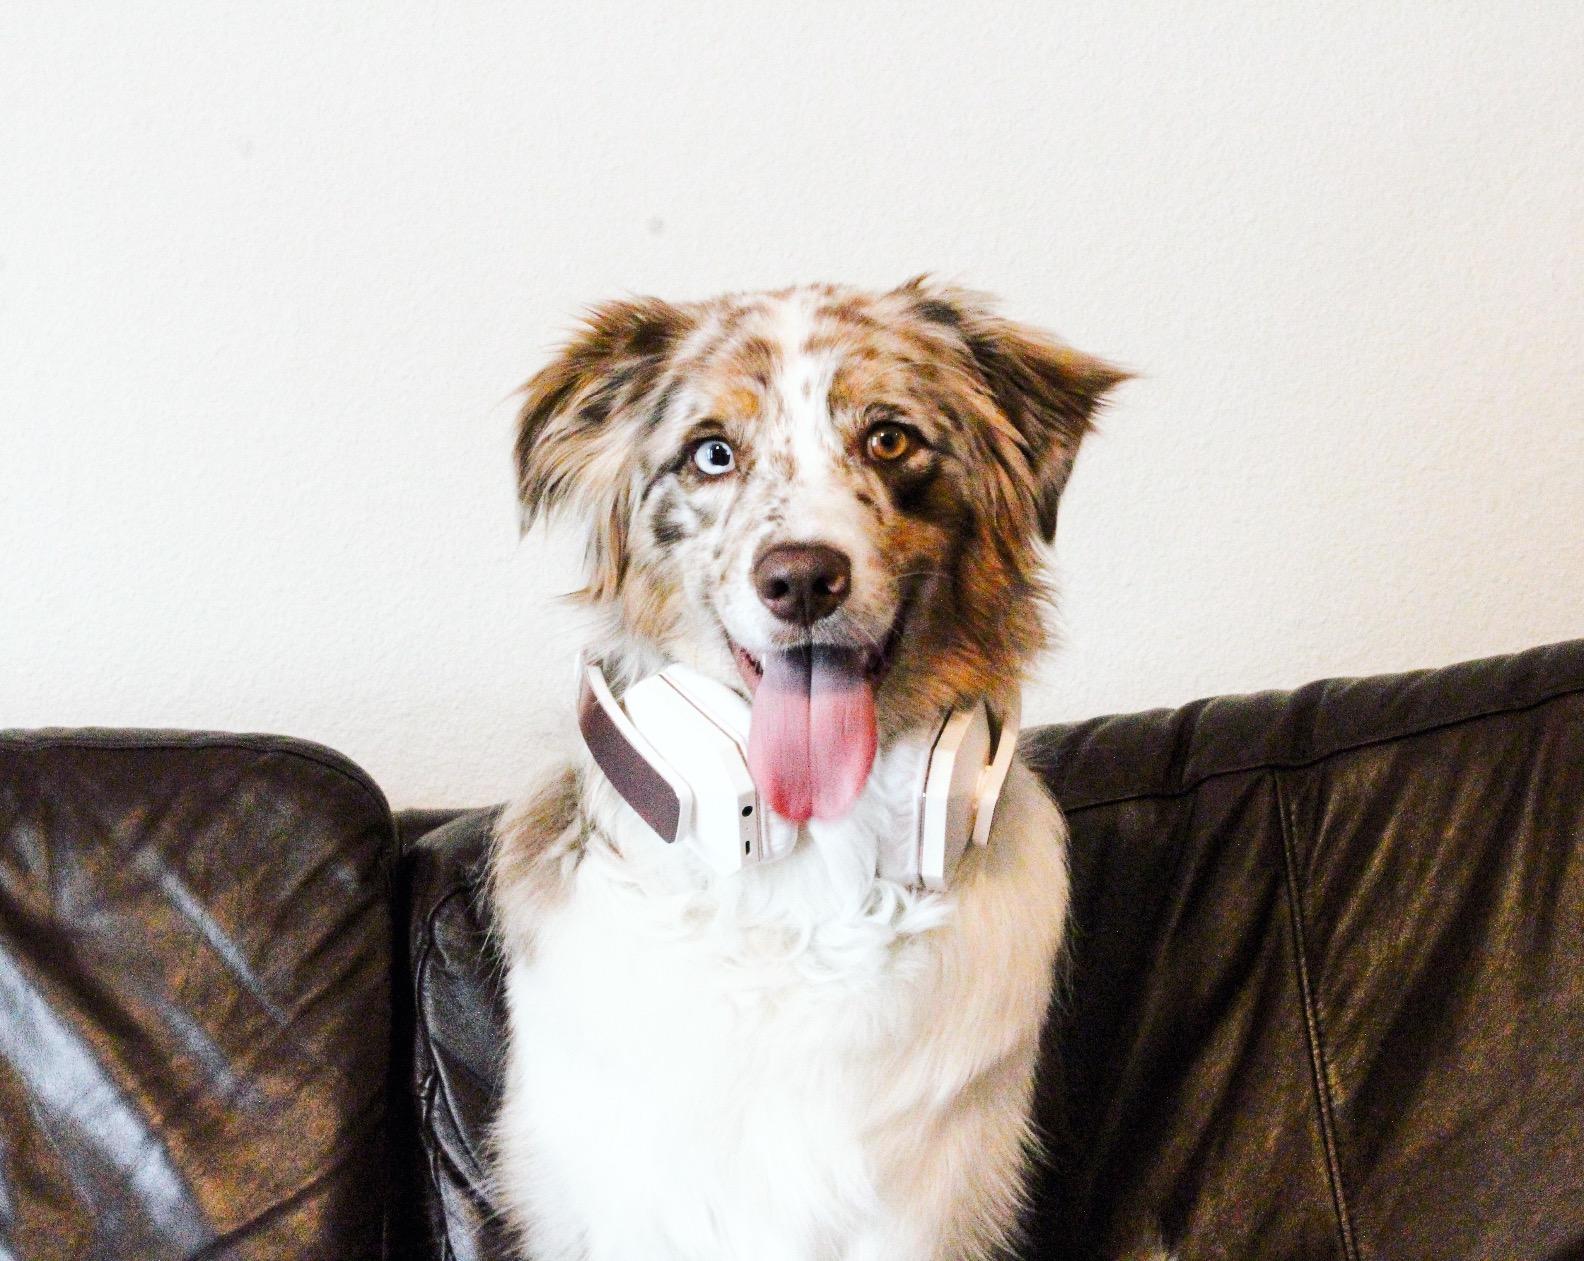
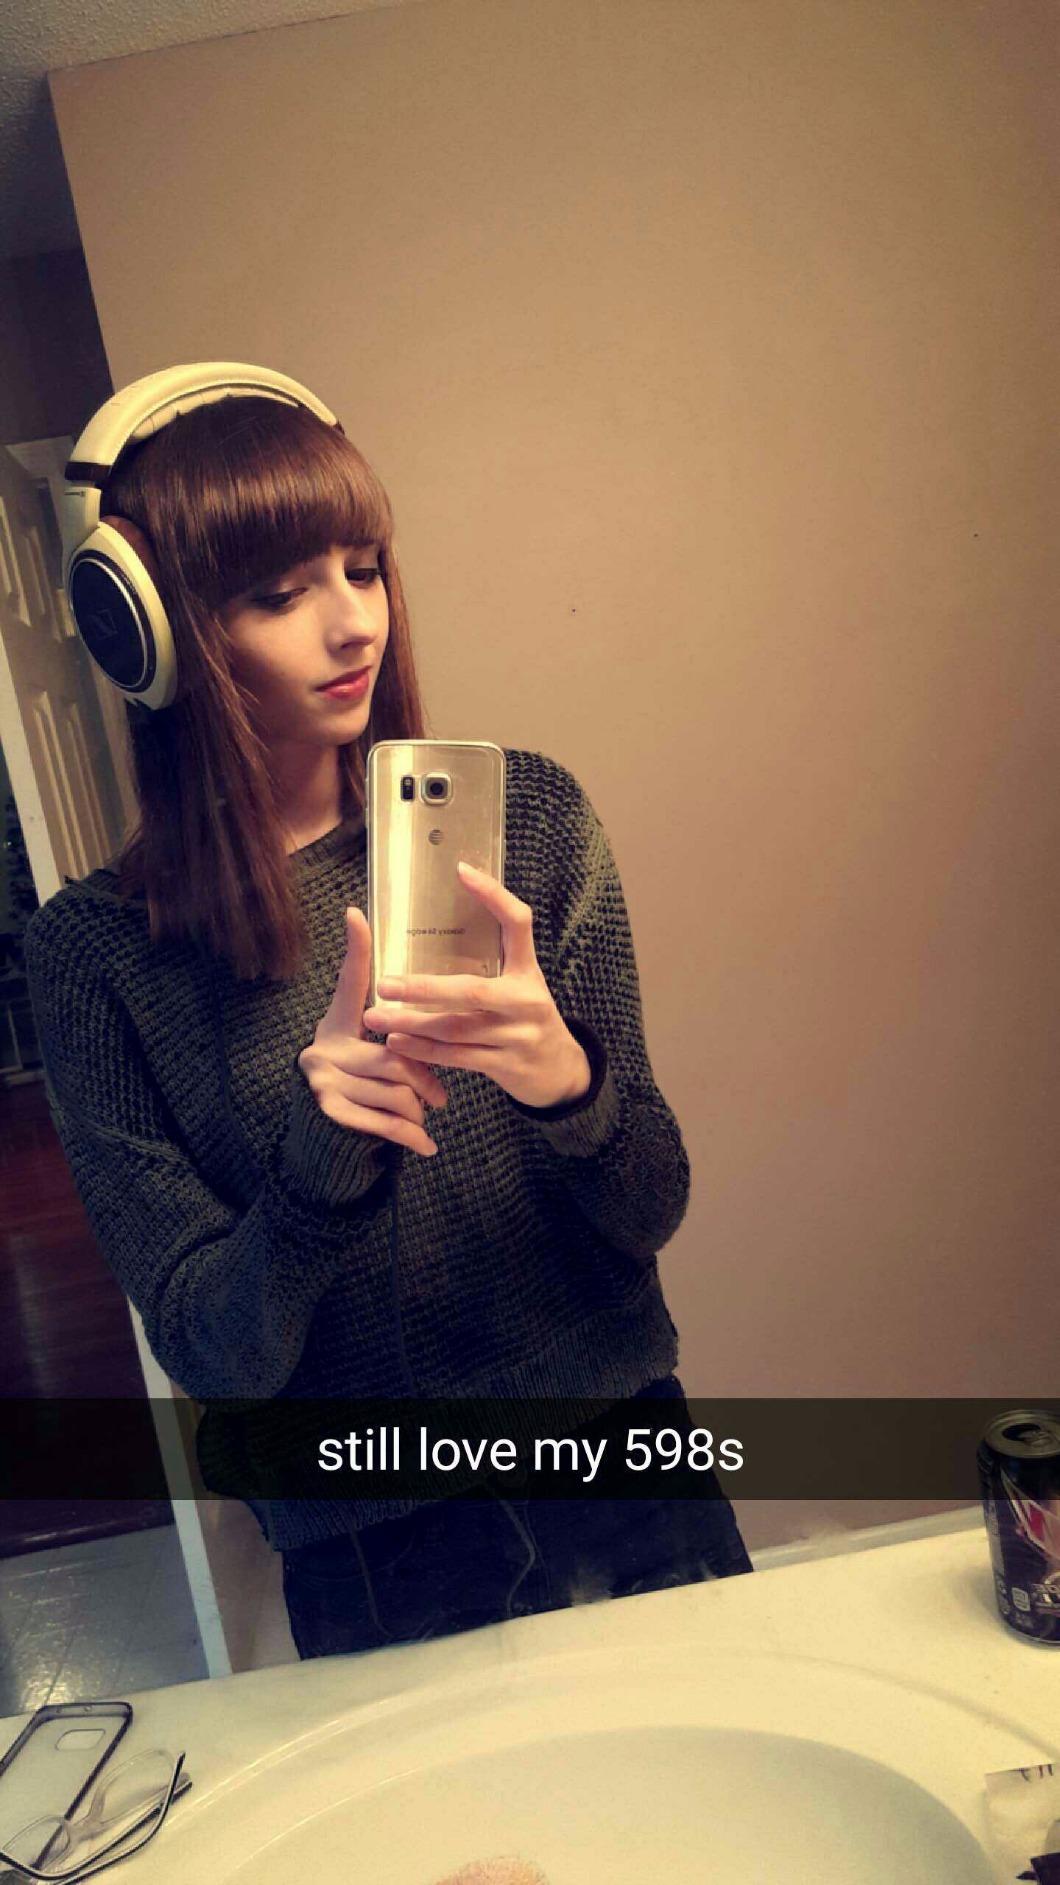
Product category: headphones
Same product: no